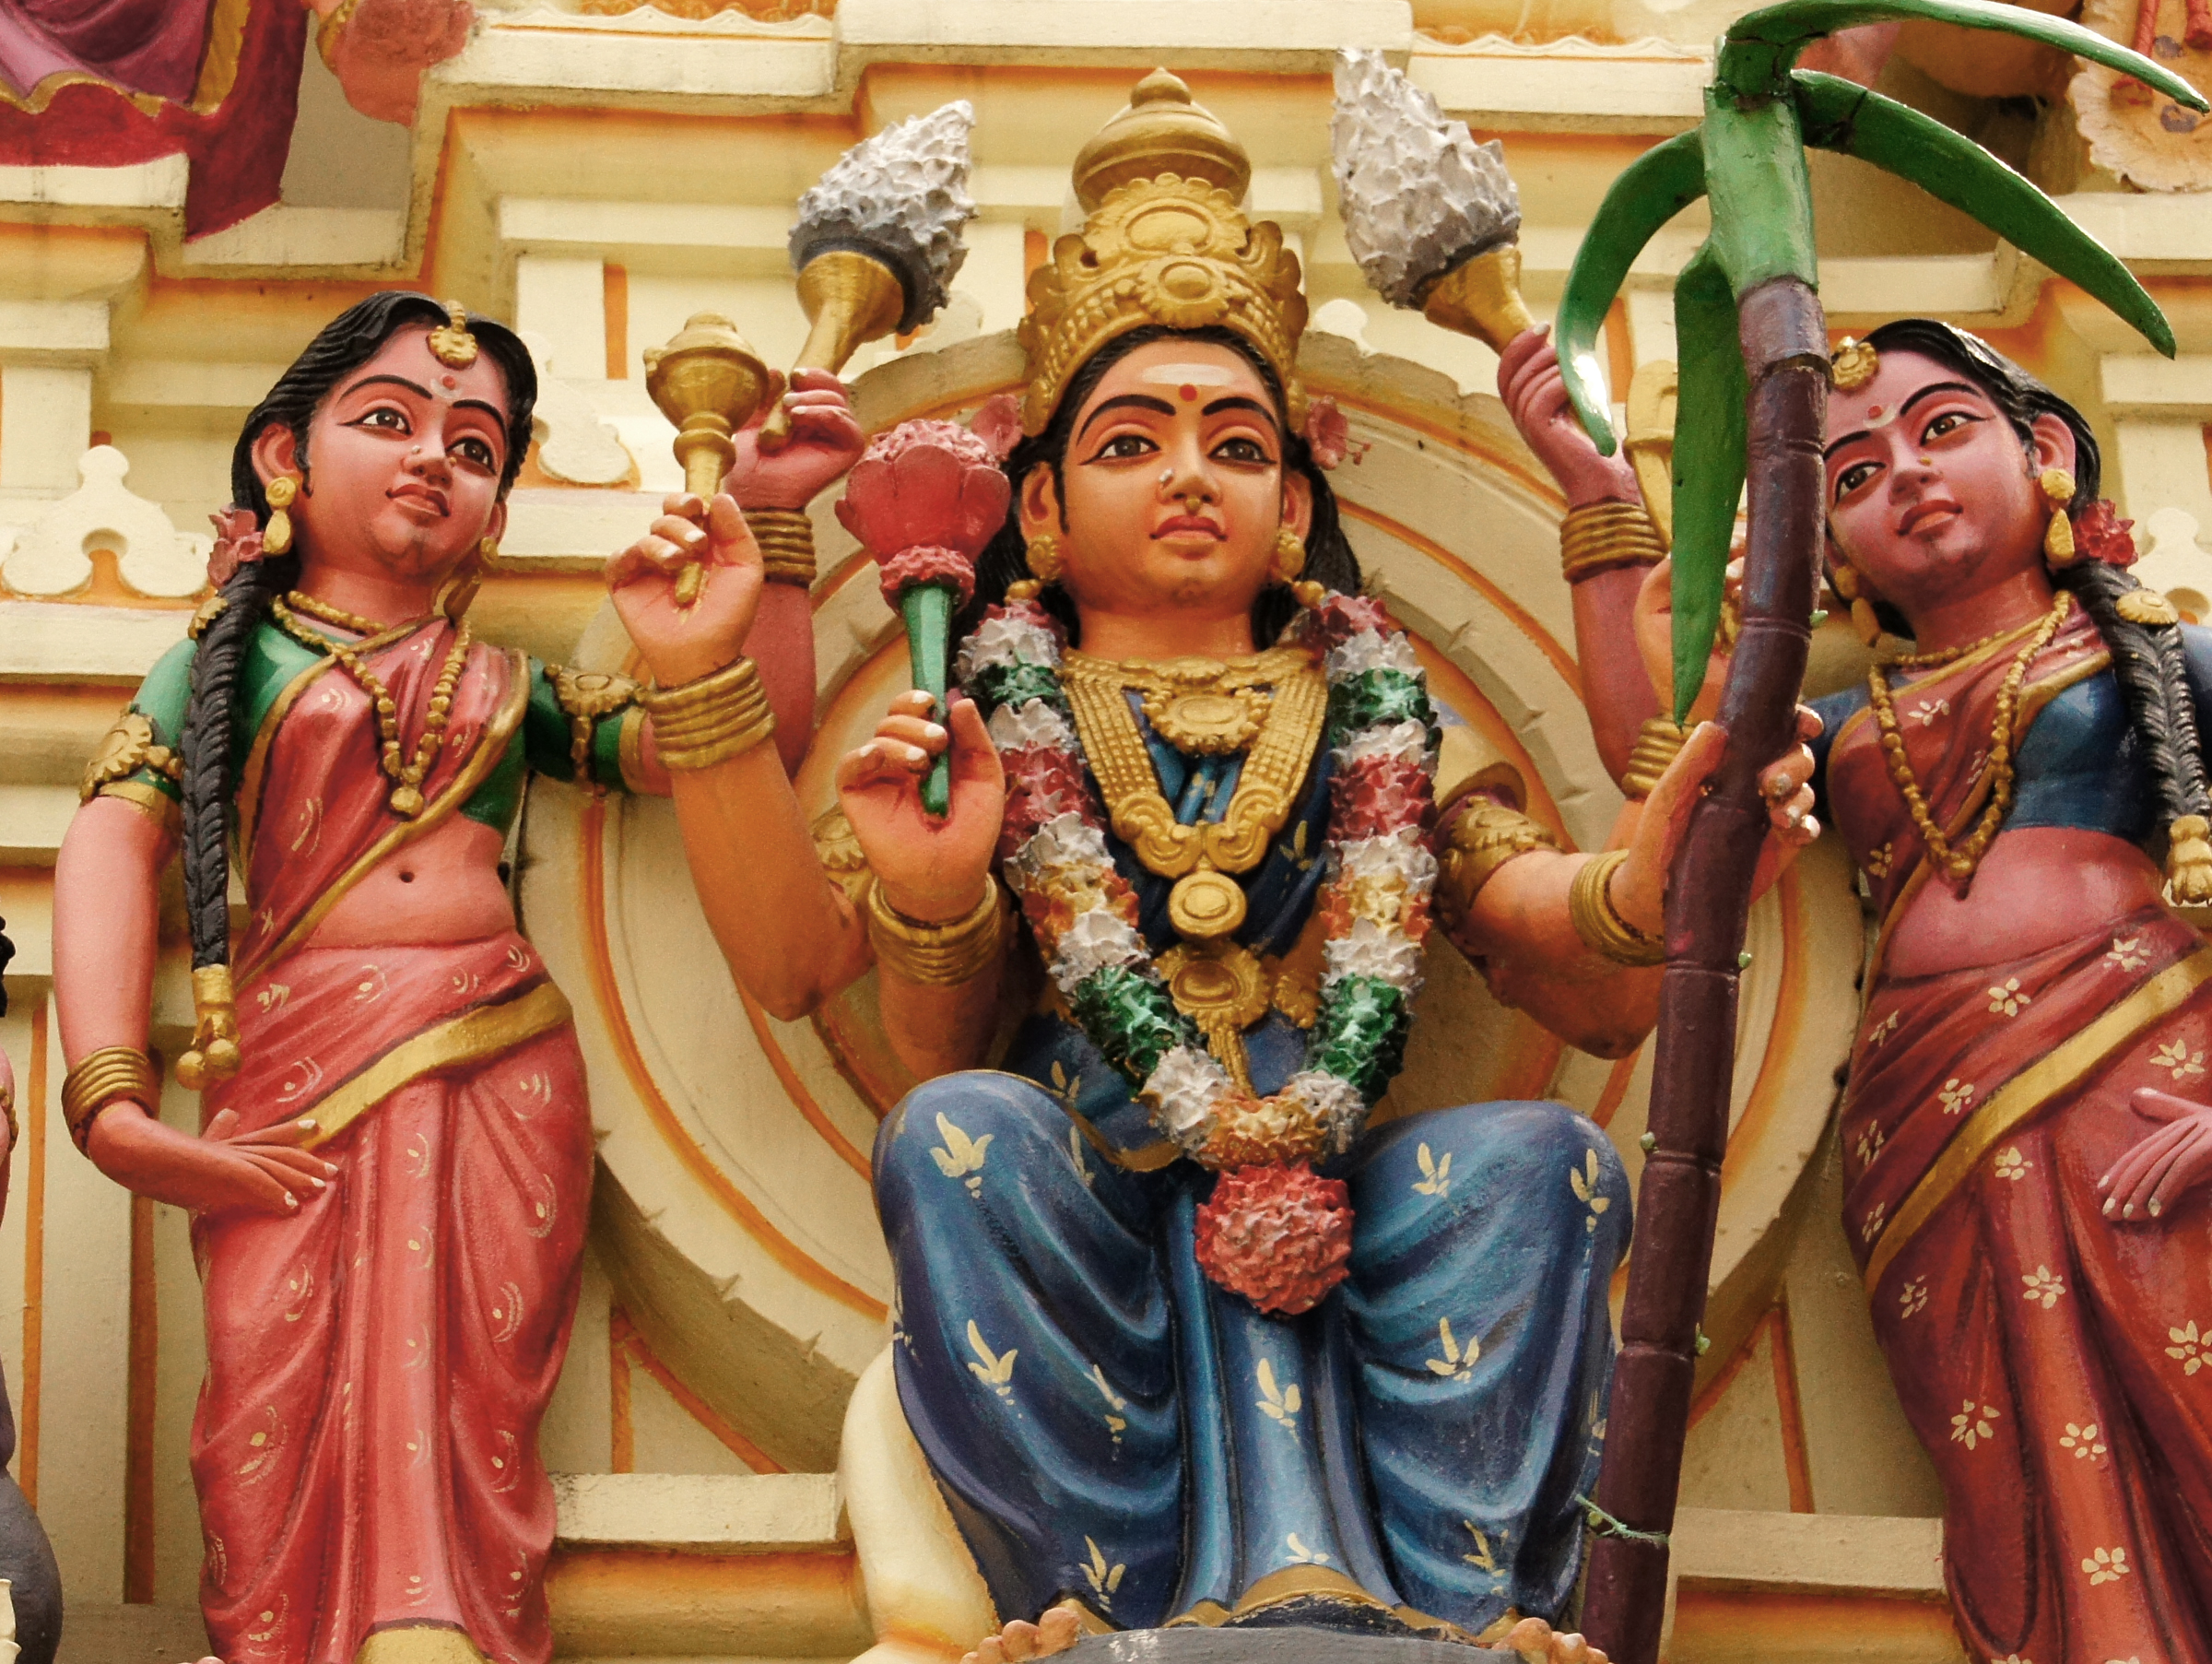
people, temple, hindu, tradition, maylasia, temples, hinduimages, johorbahru, johorbahruhindutemple, mythology, hindu temple, ancient history